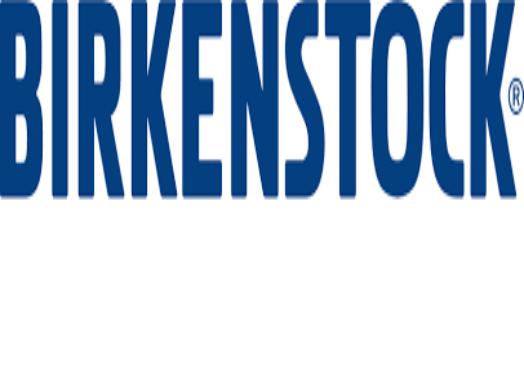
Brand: Birkenstock
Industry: Clothes